Trask River

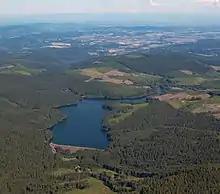
Barney Reservoir

The Trask River is formed by the confluence of North Fork Trask River and South Fork Trask River near Trask County Park in the Tillamook State Forest. It is paralleled for much of its length by Trask River Road. Flowing generally west, the river receives Rowe Creek from the left about from the mouth, then Samson Creek from the right about later. Over the next Burton, Blue Ridge, Hatchery, Trowbridge, Little Rock, and Panther creeks all enter from the right. The river passes a United States Geological Survey stream gauge at river mile (RM) 10.95 or river kilometer (RK) 17.62, just before receiving Cedar Creek from the right.